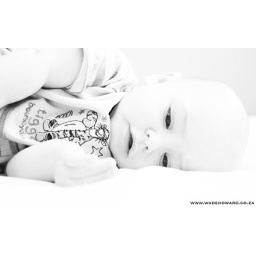
These were done in the house and I used the available light as well as bouncing my flash off the white ceiling.